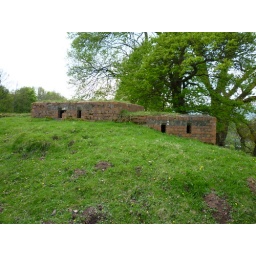
Cluster of square pillboxes overlooking the B4521 road bridge crossing over the River Gavenny. East of Abergavenny.